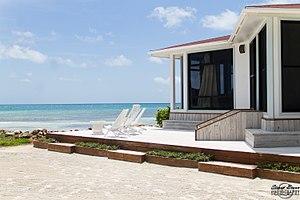
La Royal Belize est une île de la mer des Caraïbes appartenant administrativement au district de Stann Creek. Elle est située à environ 30 km au sud-est de Dangriga dans la South Water Caye Marine Reserve.